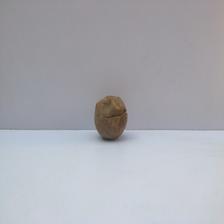
Size: Spoiled